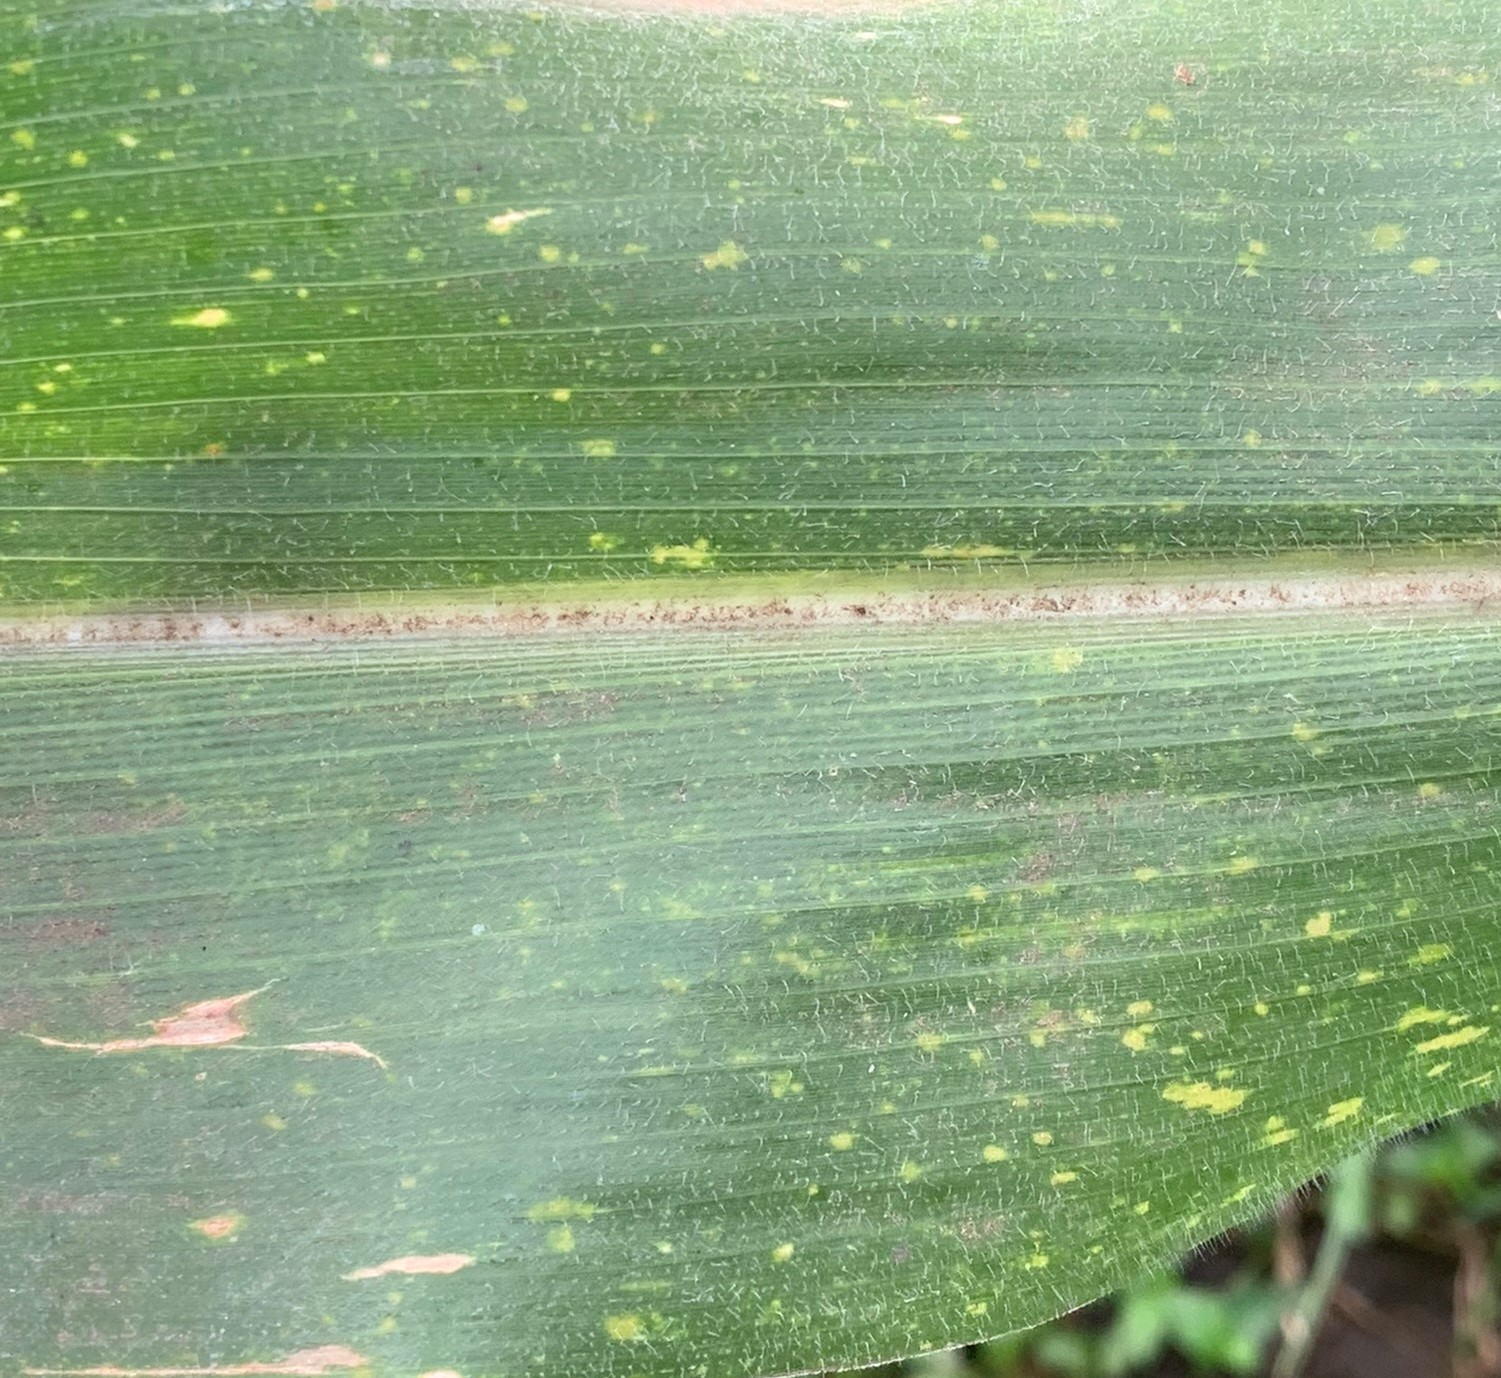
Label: MLN